List of churches in the Roman Catholic Archdiocese of San Francisco

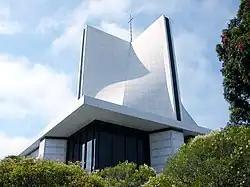
Cathedral of Saint Mary of the Assumption, completed in 1971

This is a list of current and former Roman Catholic churches in the Roman Catholic Archdiocese of San Francisco. The archdiocese includes the City and County of San Francisco and the Counties of Marin and San Mateo.